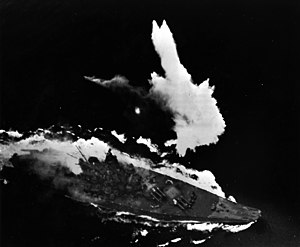
Operation Ten-Go
Yamato under angreb. der er en stor brand agten for overbygningen, hun synker senere efter skader fra et torpedotræf.
Operation Ten-Go var den sidste store japanske flådeoperation under Stillehavskrigen i 2. verdenskrig. Operationen er også kendt som Operation Heaven One på engelsk og Ten-ichi-gou på japansk.